List of universities in Germany

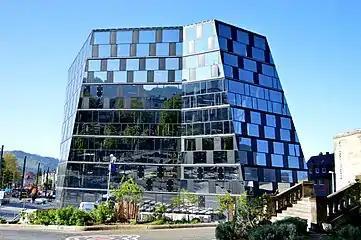
The University of Freiburg features a modern library finished in December 2015.

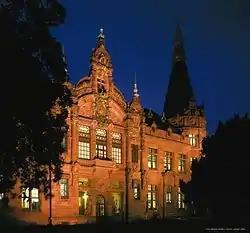
Founded in 1386, Heidelberg University is Germany's most ancient university and widely considered to be among the most prestigious.

This is a list of the universities in Germany, of which there are about seventy. The list also includes German "Technische Universitäten" (universities of technology), which have official and full university status, but usually focus on engineering and the natural sciences rather than covering the whole spectrum of academic disciplines. Some twenty German universities rank among top 200 universities in world. Highest ranked universities in Germany include some research oriented universities for MS, MBA, medical and engineering.